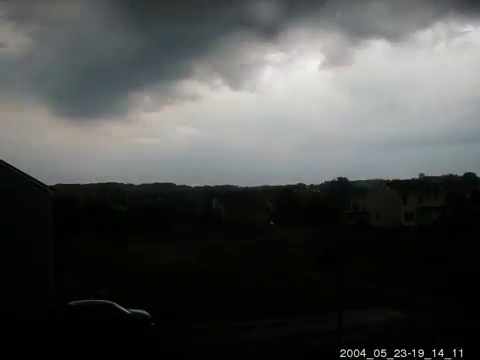
Fire: no
Smoke: no